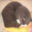
Label: cat